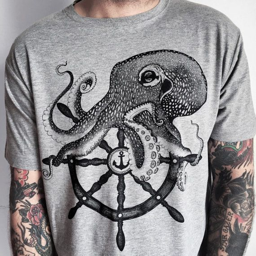
the octopus symbolizes mystery and intelligence .